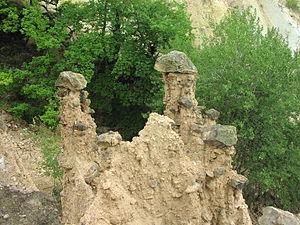
Đavolja Varoš
Đavolja Varoš, en serbe cyrillique Ђавоља Варош, la « ville du Diable », est une région et un monument naturel du sud de la Serbie.